Honey possum

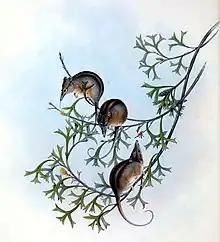
Illustration by Gould and Richter, 1863

A tiny marsupial that climbs woody plants to feed on the pollen and nectar, the honey, of banksia and eucalypts. They resemble a small mouse or the arboreal possums of Australia, and are readily distinguished by the exceptionally long muzzle and three brown stripes from the head to the rump.